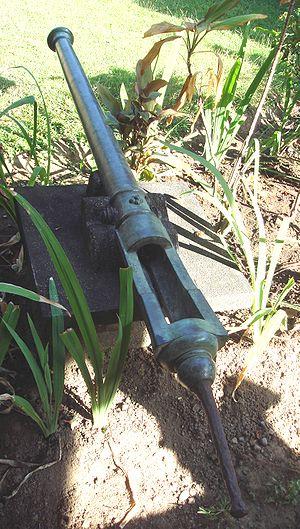
Un pierrier à boîte est un type de pierrier à chargement par la culasse inventé au XIVᵉ siècle, pouvant pivoter sur un émerillon. Le chargement est effectué en insérant une chambre amovible ayant la forme d’un mug, contenant la poudre à canon et le projectile. Plusieurs chambres peuvent être préparées à l’avance, ce qui permet d’obtenir une cadence de tir relativement élevée en les utilisant successivement, ce qui en fait une arme efficace pour un rôle antipersonnel. Le pierrier à boîte a été utilisé pendant plusieurs siècles, tant en Europe qu’en Asie et en Afrique.